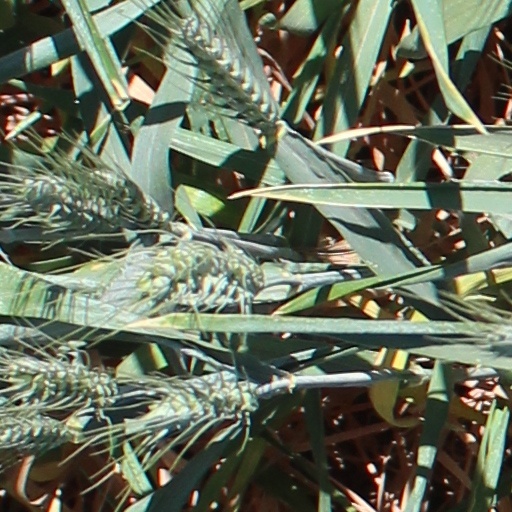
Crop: wheat